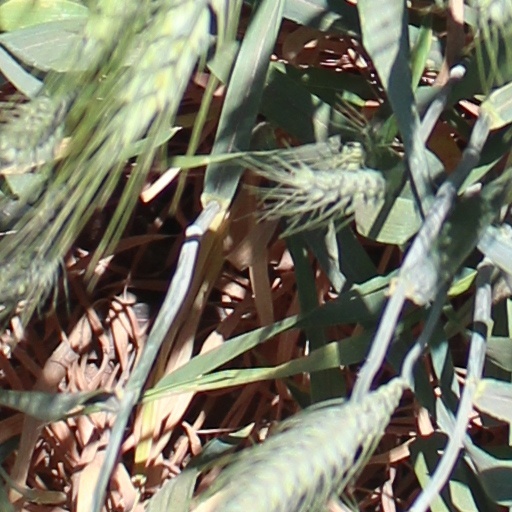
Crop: wheat